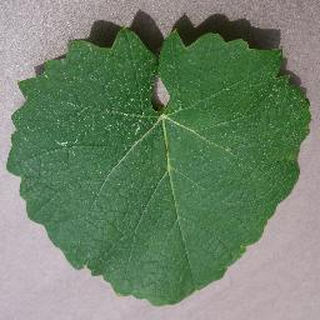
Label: healthy_grape